Rolla C. Carpenter

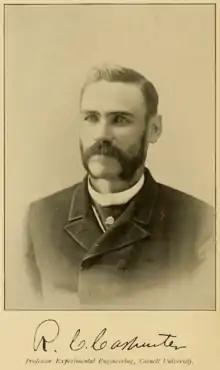
Carpenter was portrayed in "Cassier's Magazine", January 1892.

Rolla Clinton Carpenter C.E. M.M.E. LL.D. (June 26, 1852 – January 19, 1919) was an American engineer, academic, and writer.